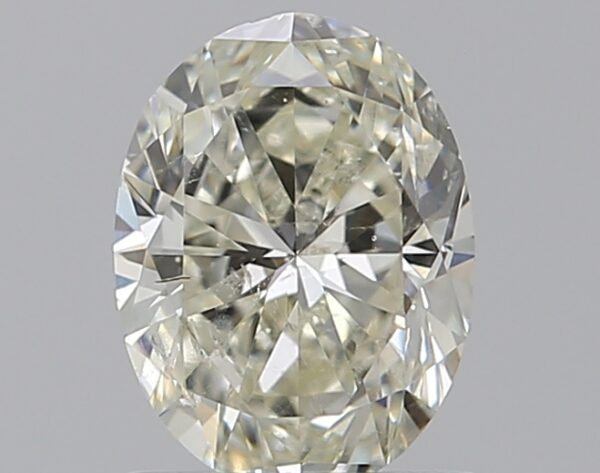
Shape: oval
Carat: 0.9
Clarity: SI2
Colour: K
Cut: EX
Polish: EX
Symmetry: VG
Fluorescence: ST
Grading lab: GIA
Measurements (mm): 7.22 x 5.38 x 3.42